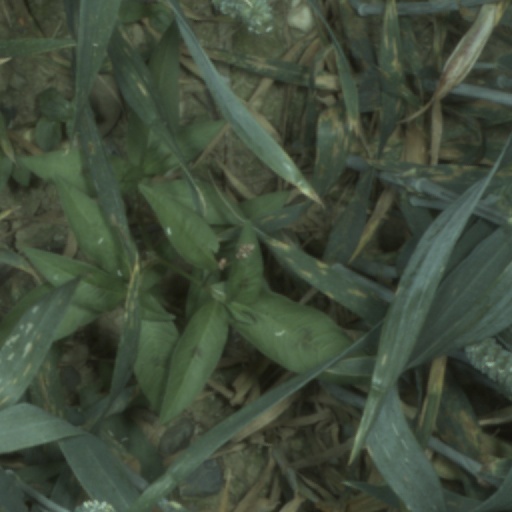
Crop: wheat